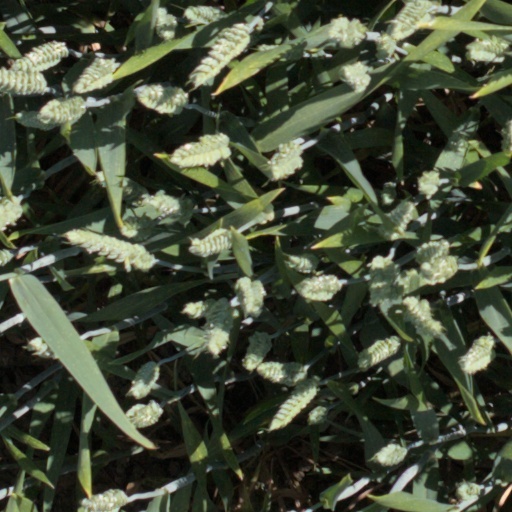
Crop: wheat